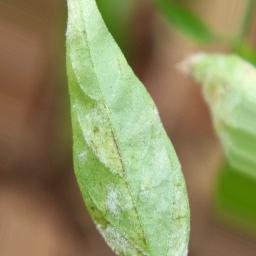
Label: powdery mildew